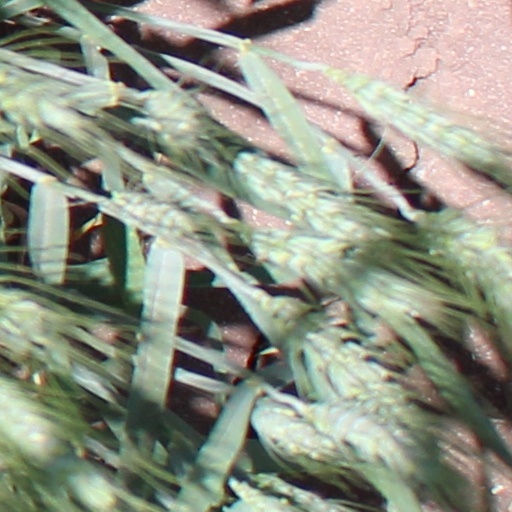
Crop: wheat